Hawaiian flagtail

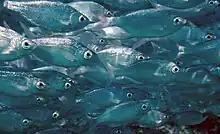
Reticulated flagtail, "Kuhlia sandvicensis"

The Hawaiian flagtails are species of the genus of flagtail fishes found in the Hawaiian Islands.